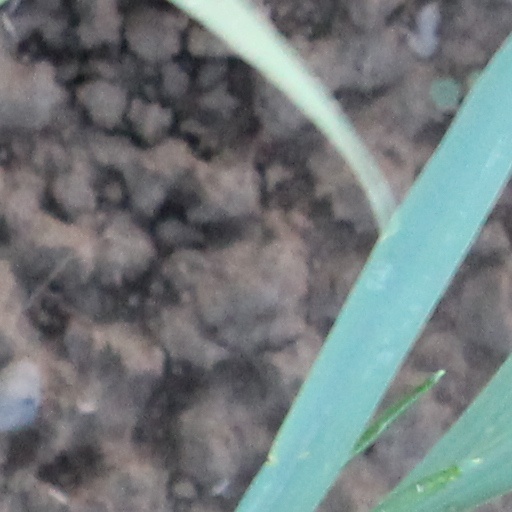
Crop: wheat